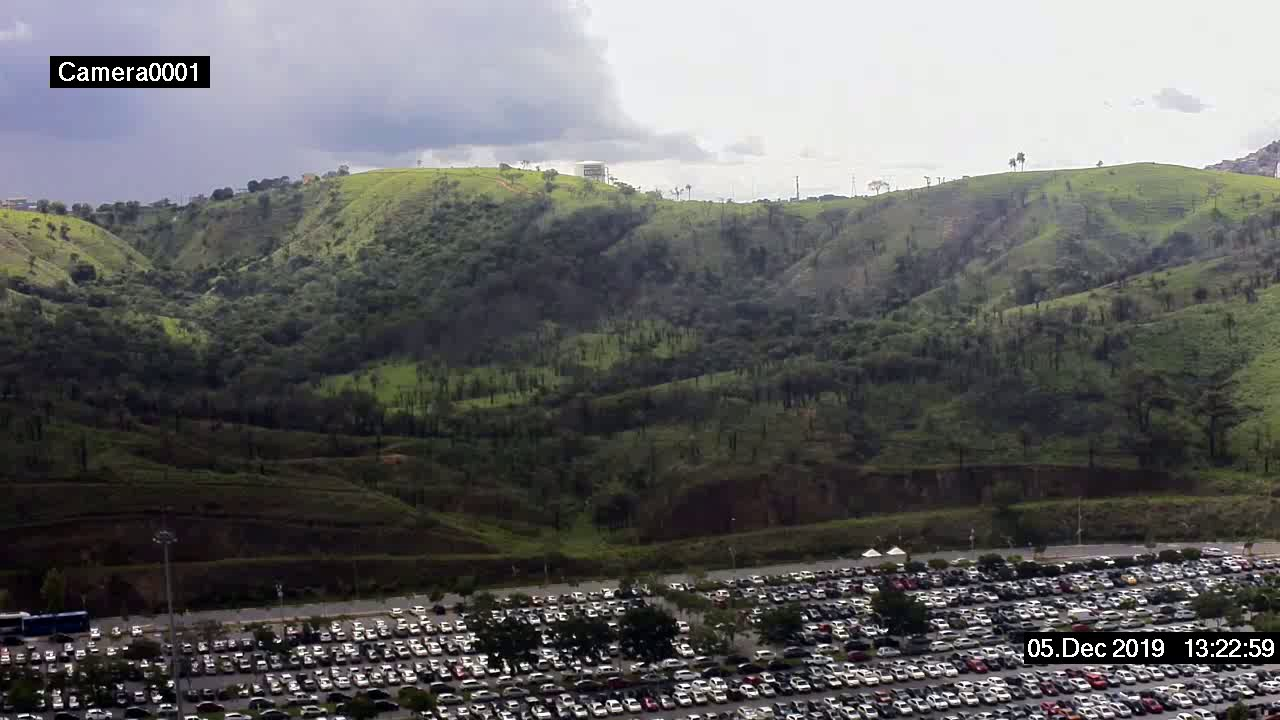
Fire: no
Smoke: no